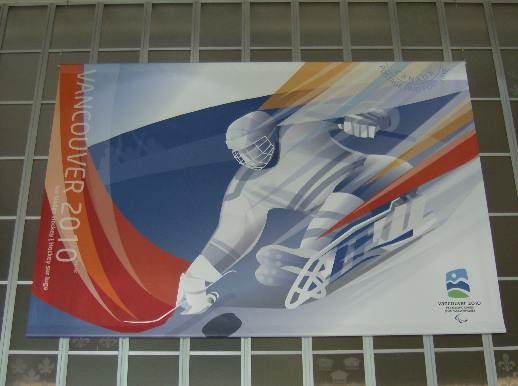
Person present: No